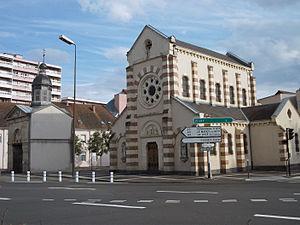
Hôtel Dieu de Cusset
Cusset est une commune française, située sur les contreforts de la Montagne bourbonnaise, dans le département de l'Allier, en région Auvergne-Rhône-Alpes.